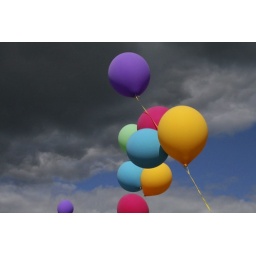
I found these while walking by a used car lot.